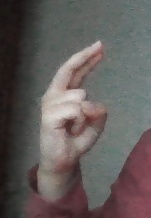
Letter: zay